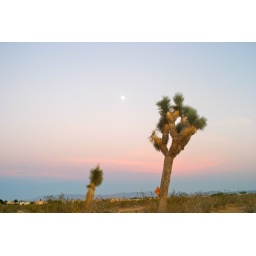
Desert at Dusk...The moon beyond pink clouds and joshua trees in the foreground...